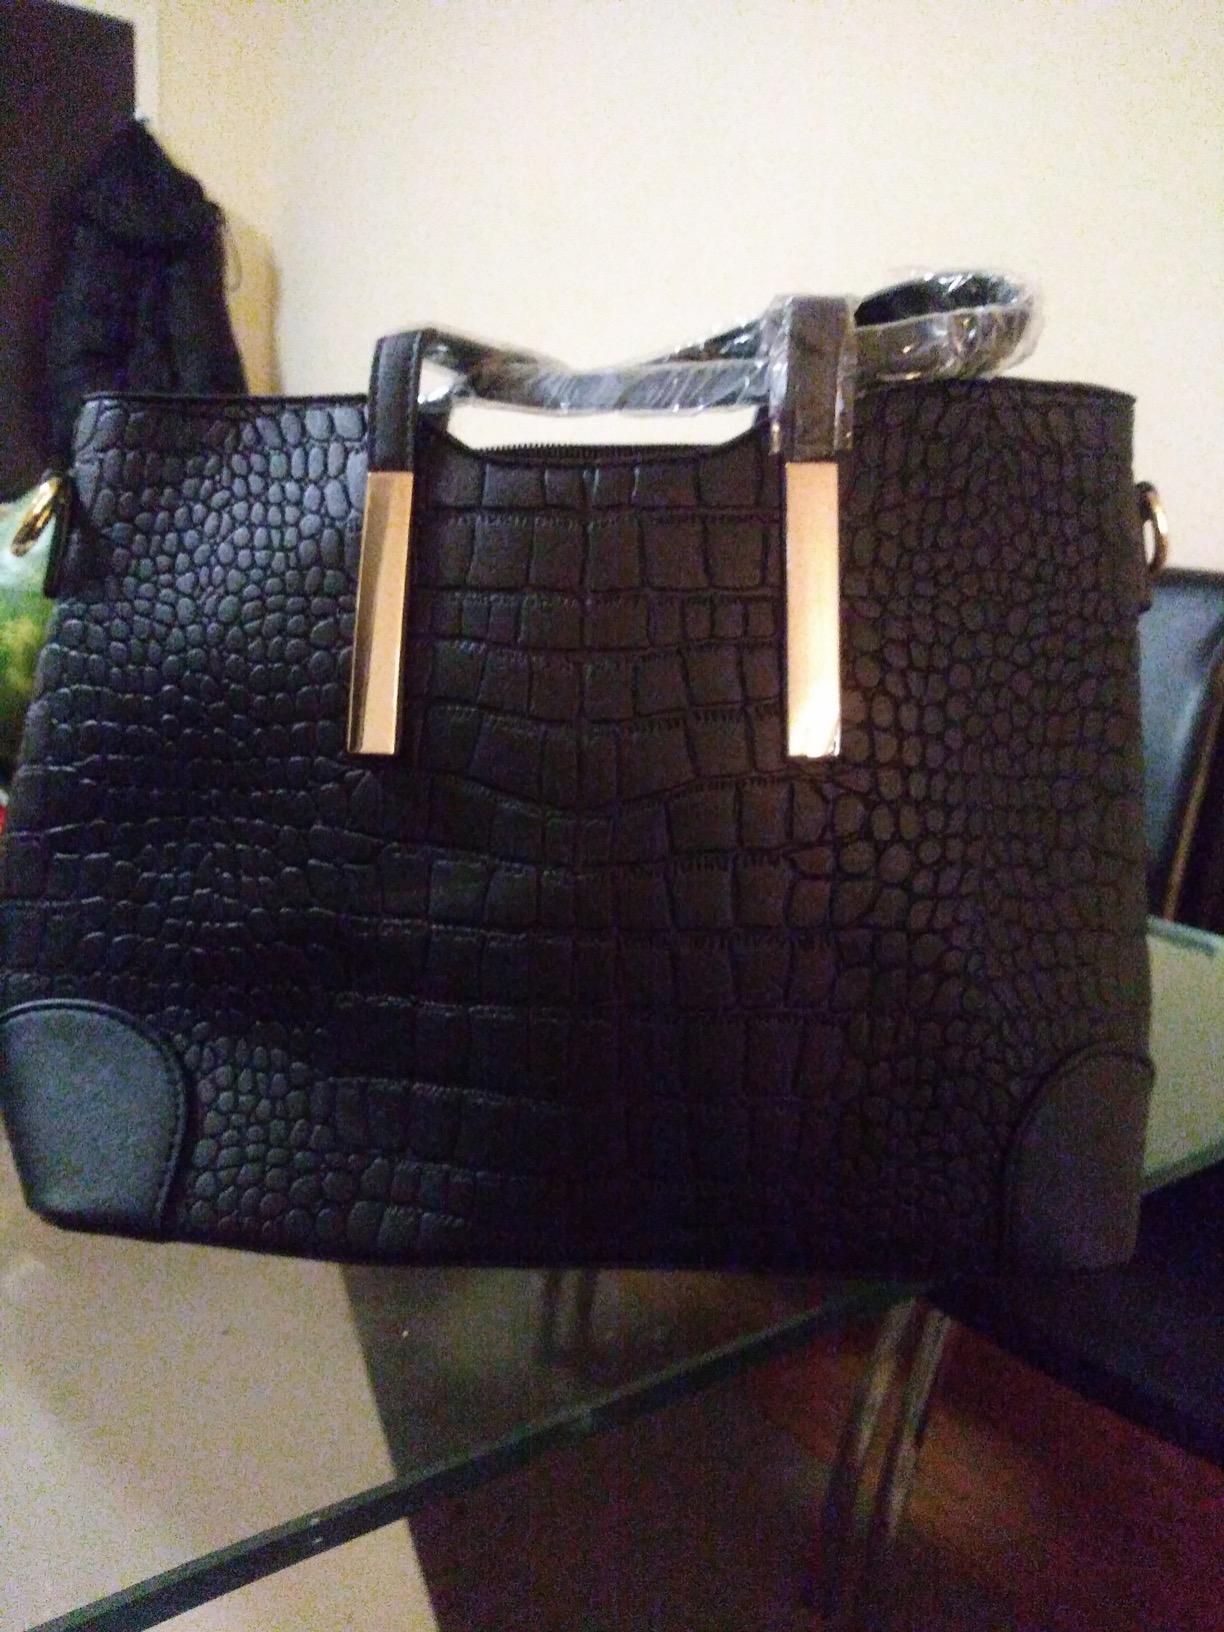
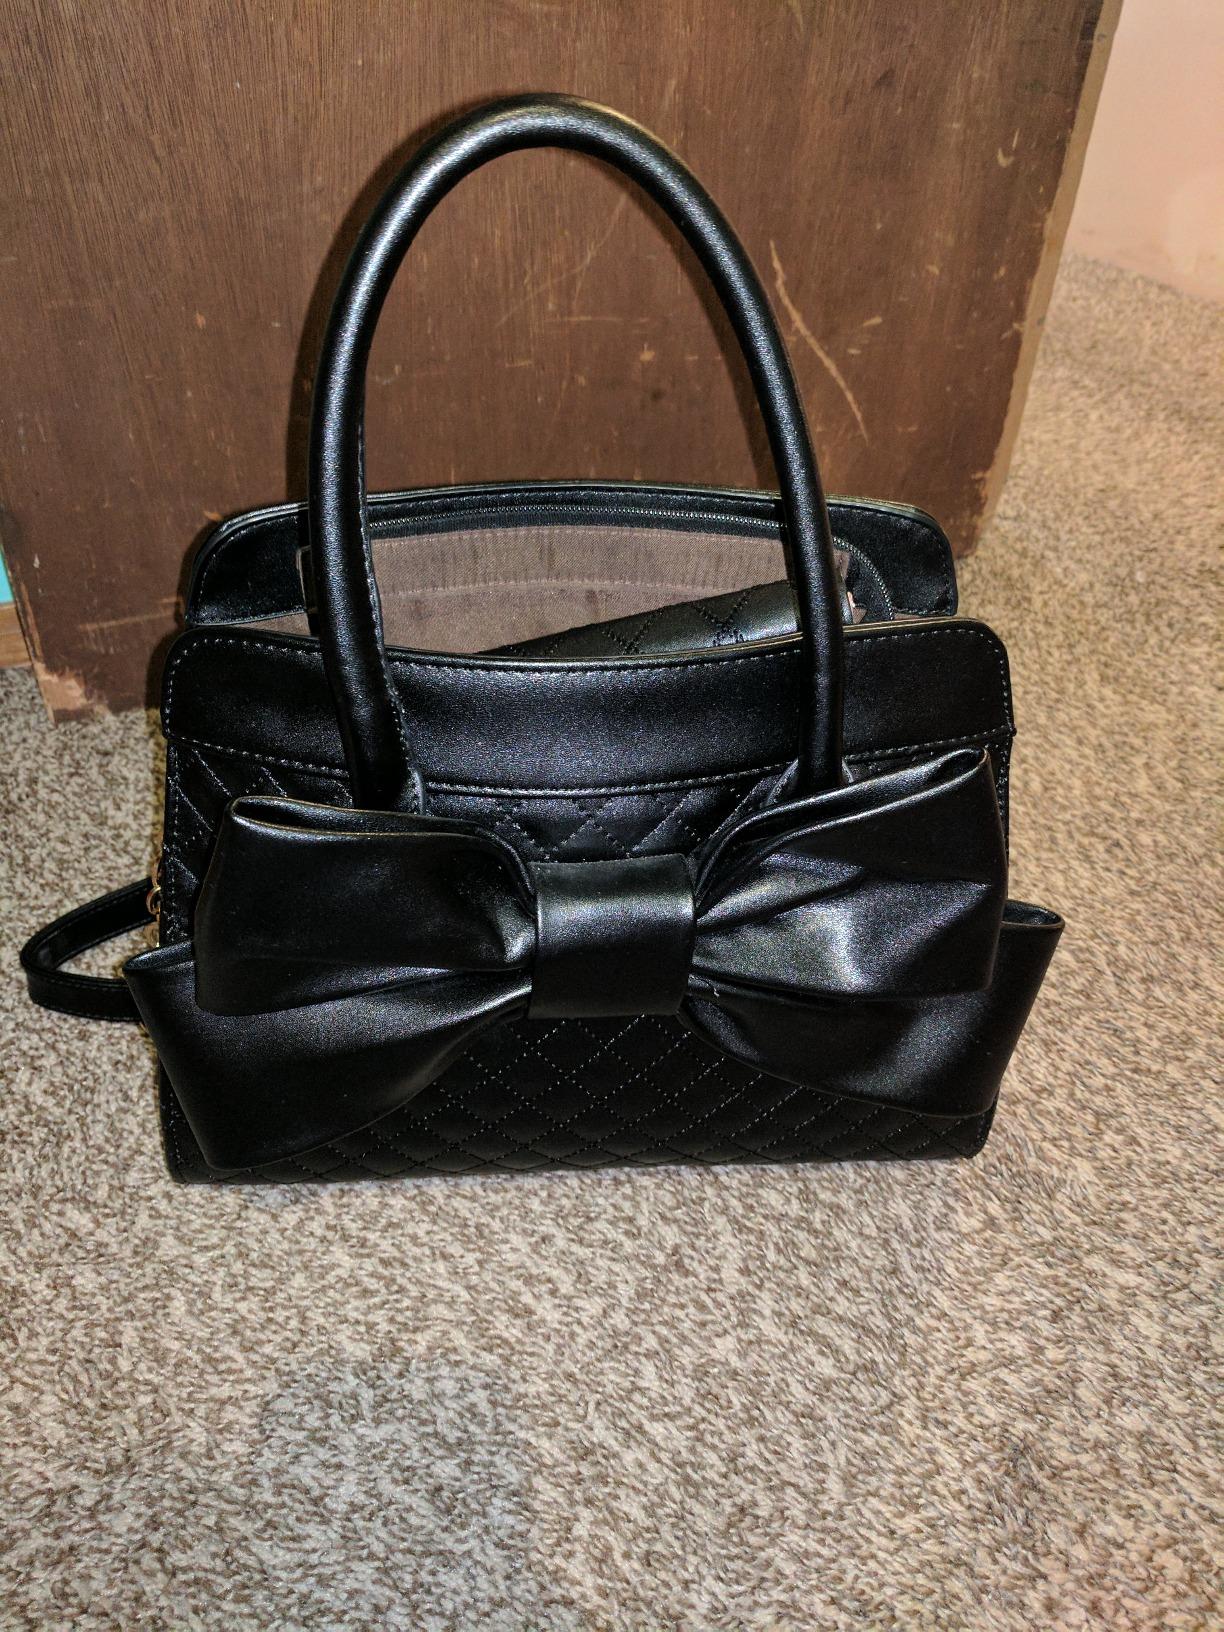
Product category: accessories_handbag
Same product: no